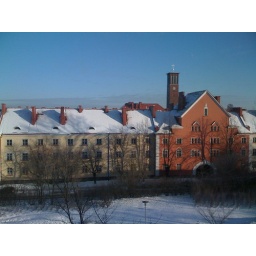
Lovely house with a clock in it